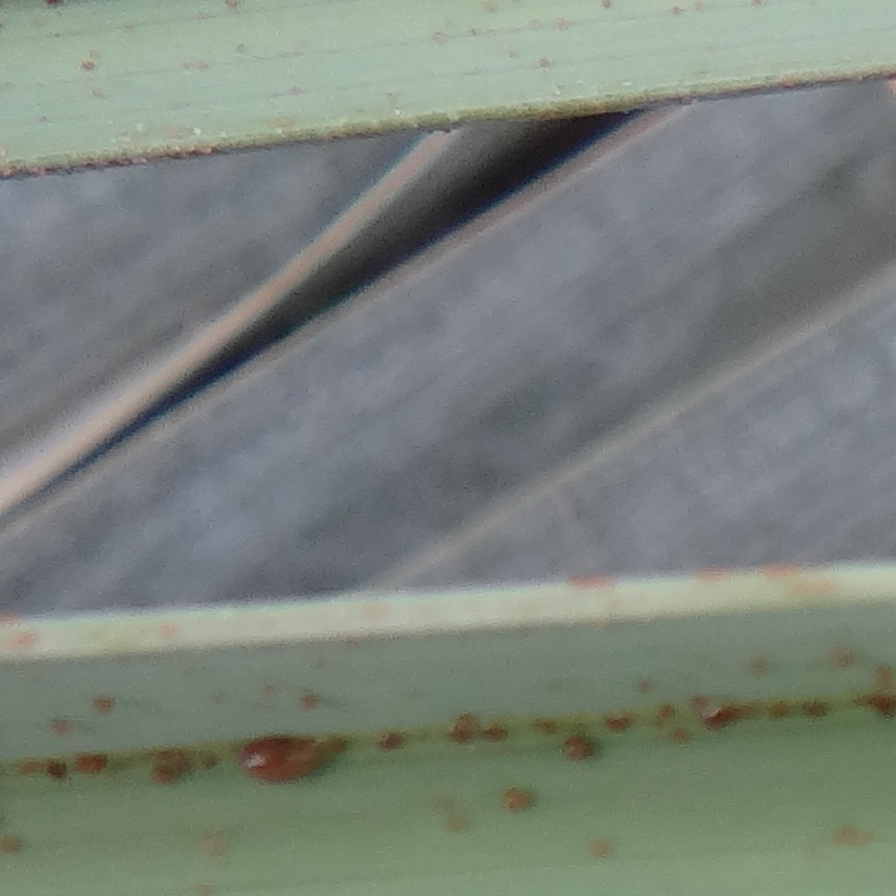
Label: Honey